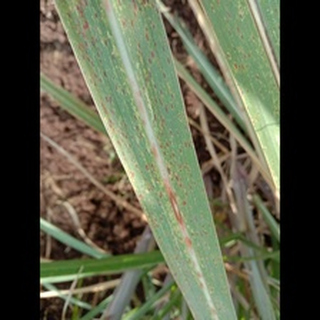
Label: sugarcane_rust